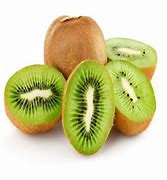
Label: Kiwi